Johnson Creek Covered Bridge

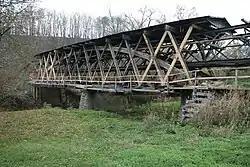
Under renovation in 2007

The Johnson Creek Covered Bridge is located four miles north of Blue Licks Battlefield State Park in Robertson County and is currently closed to vehicular traffic. The bridge is important as the only known example of Robert Smith's truss system in Kentucky and the only covered bridge extant known to have been built by Jacob N. Bower (1819-1906).